Guelph Gryphons men's ice hockey

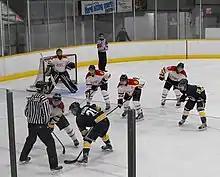
Men's Gryphons in action against Windsor (2012–13)

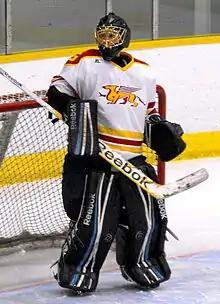
Men's Gryphons goalie during 2012-13 hockey season

"Note: GP = Games played, W = Wins, L = Losses, T = Ties, OTL = Overtime Losses, SOL = Shootout Losses, Pts = Points"